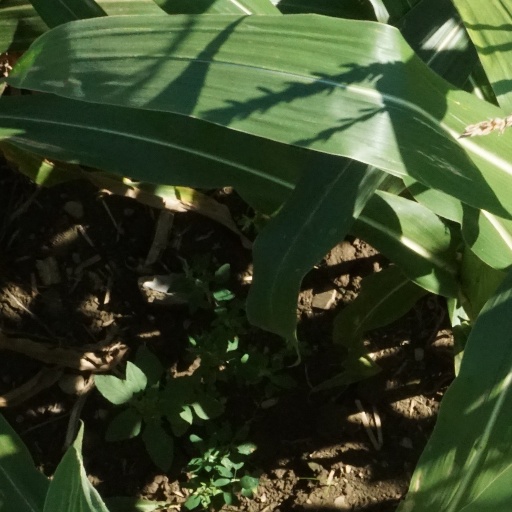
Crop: maize; corn